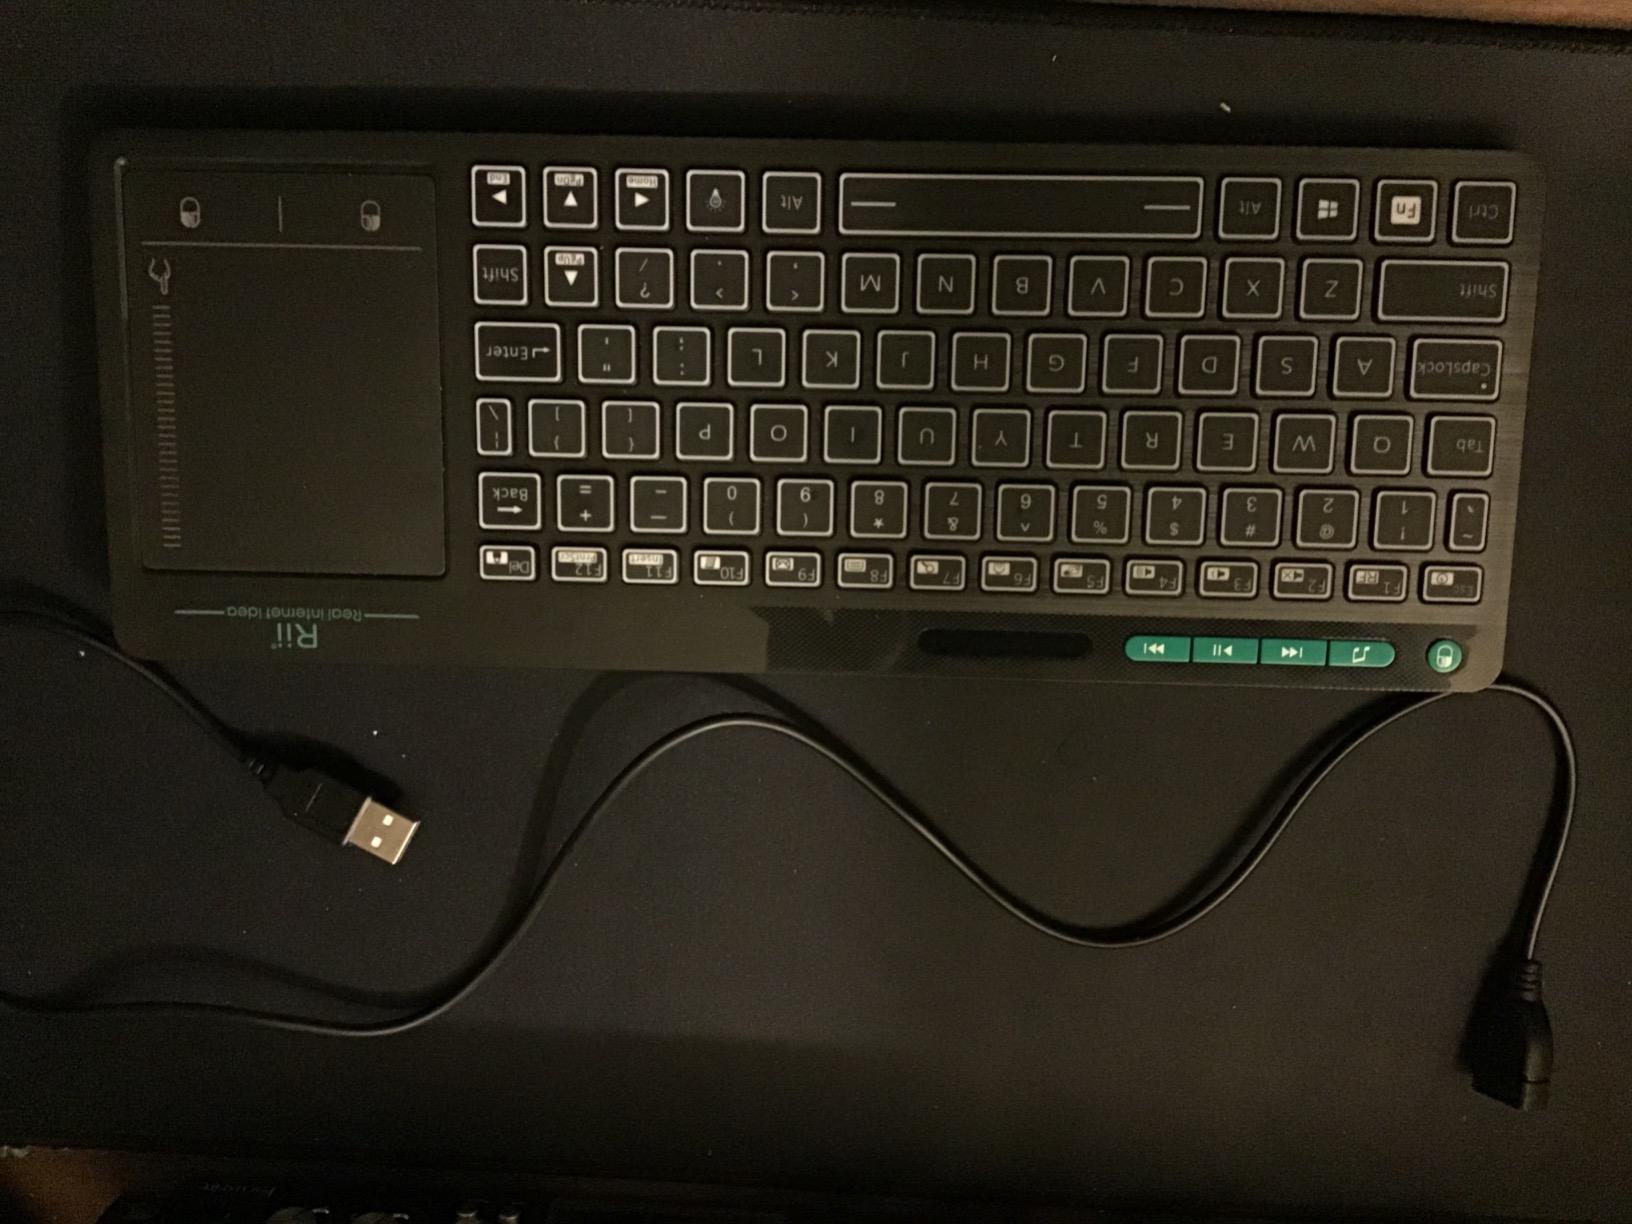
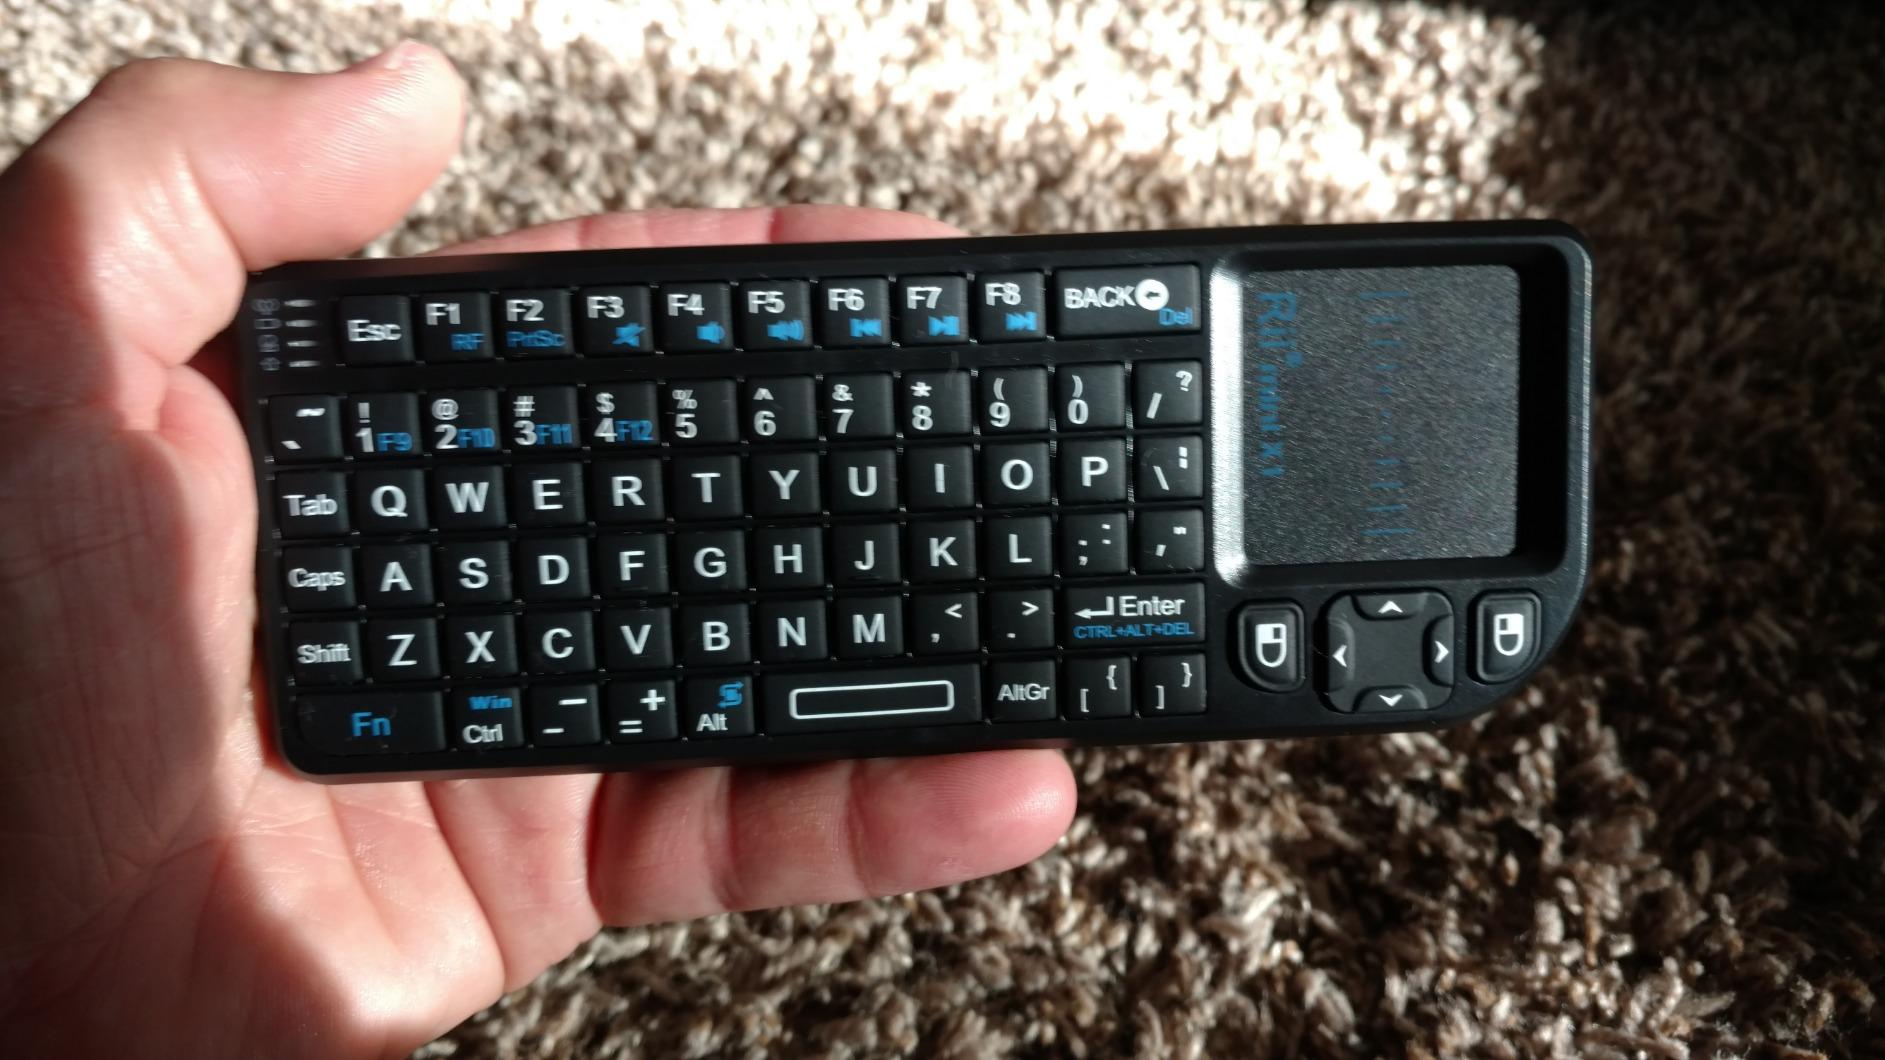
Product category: keyboard
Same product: no